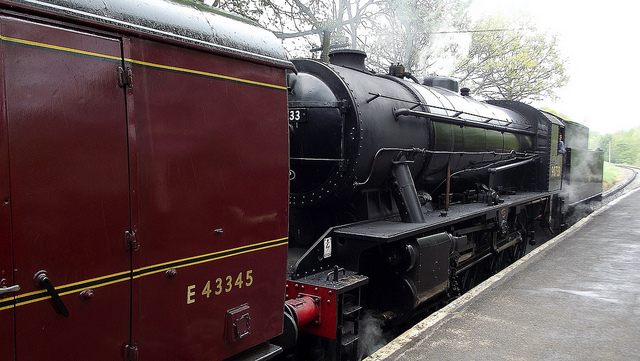
A black train engine parked next to a loading platform.

a train rides next to some trees and sidewalk

A train with engine is standing on the railway station.

A black locomotive is pulling a box train on the tracks.

A train is parked at a train station in green area